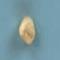
Maize quality: Good